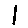
Label: 1